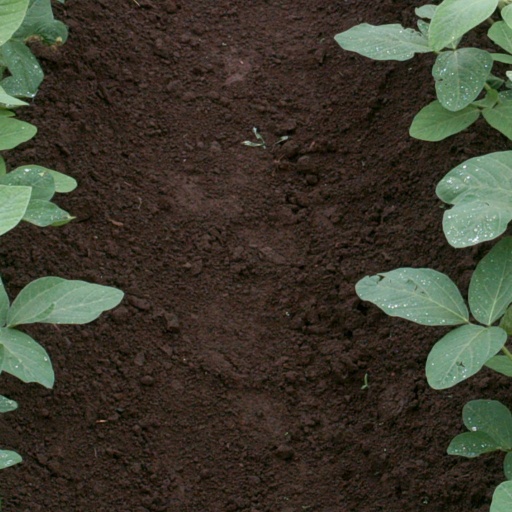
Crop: soybean